Oleshky Sands National Nature Park

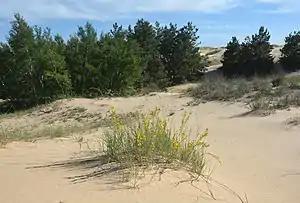
Stands of shrub and trees surrounded by sandy steppe

The climate of Oleshky Sands is "Humid continental climate - Hot summer sub-type" (Köppen climate classification Dfa), with large seasonal temperature differentials and a hot summer (at least one month averaging over , and mild winters.